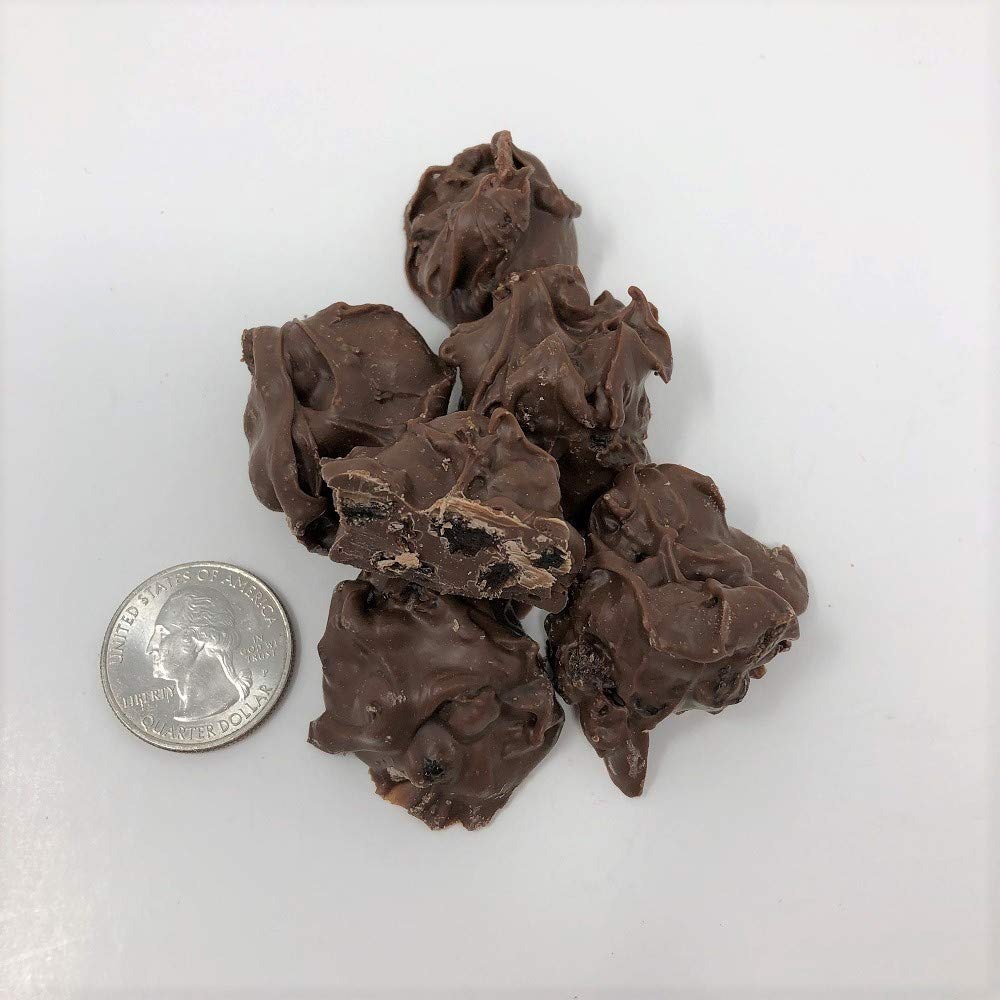
Item Name: Gourmet Raisin Clusters Milk Chocolate Candy 1 pound
Product Description: Milk Chocolate Raisin Clusters. Dark raisins smothered in creamy milk chocolate!! This listing is for a 1 pound box of gourmet milk chocolate raisin clusters.
Value: 16.0
Unit: Ounce

Price: 26.95